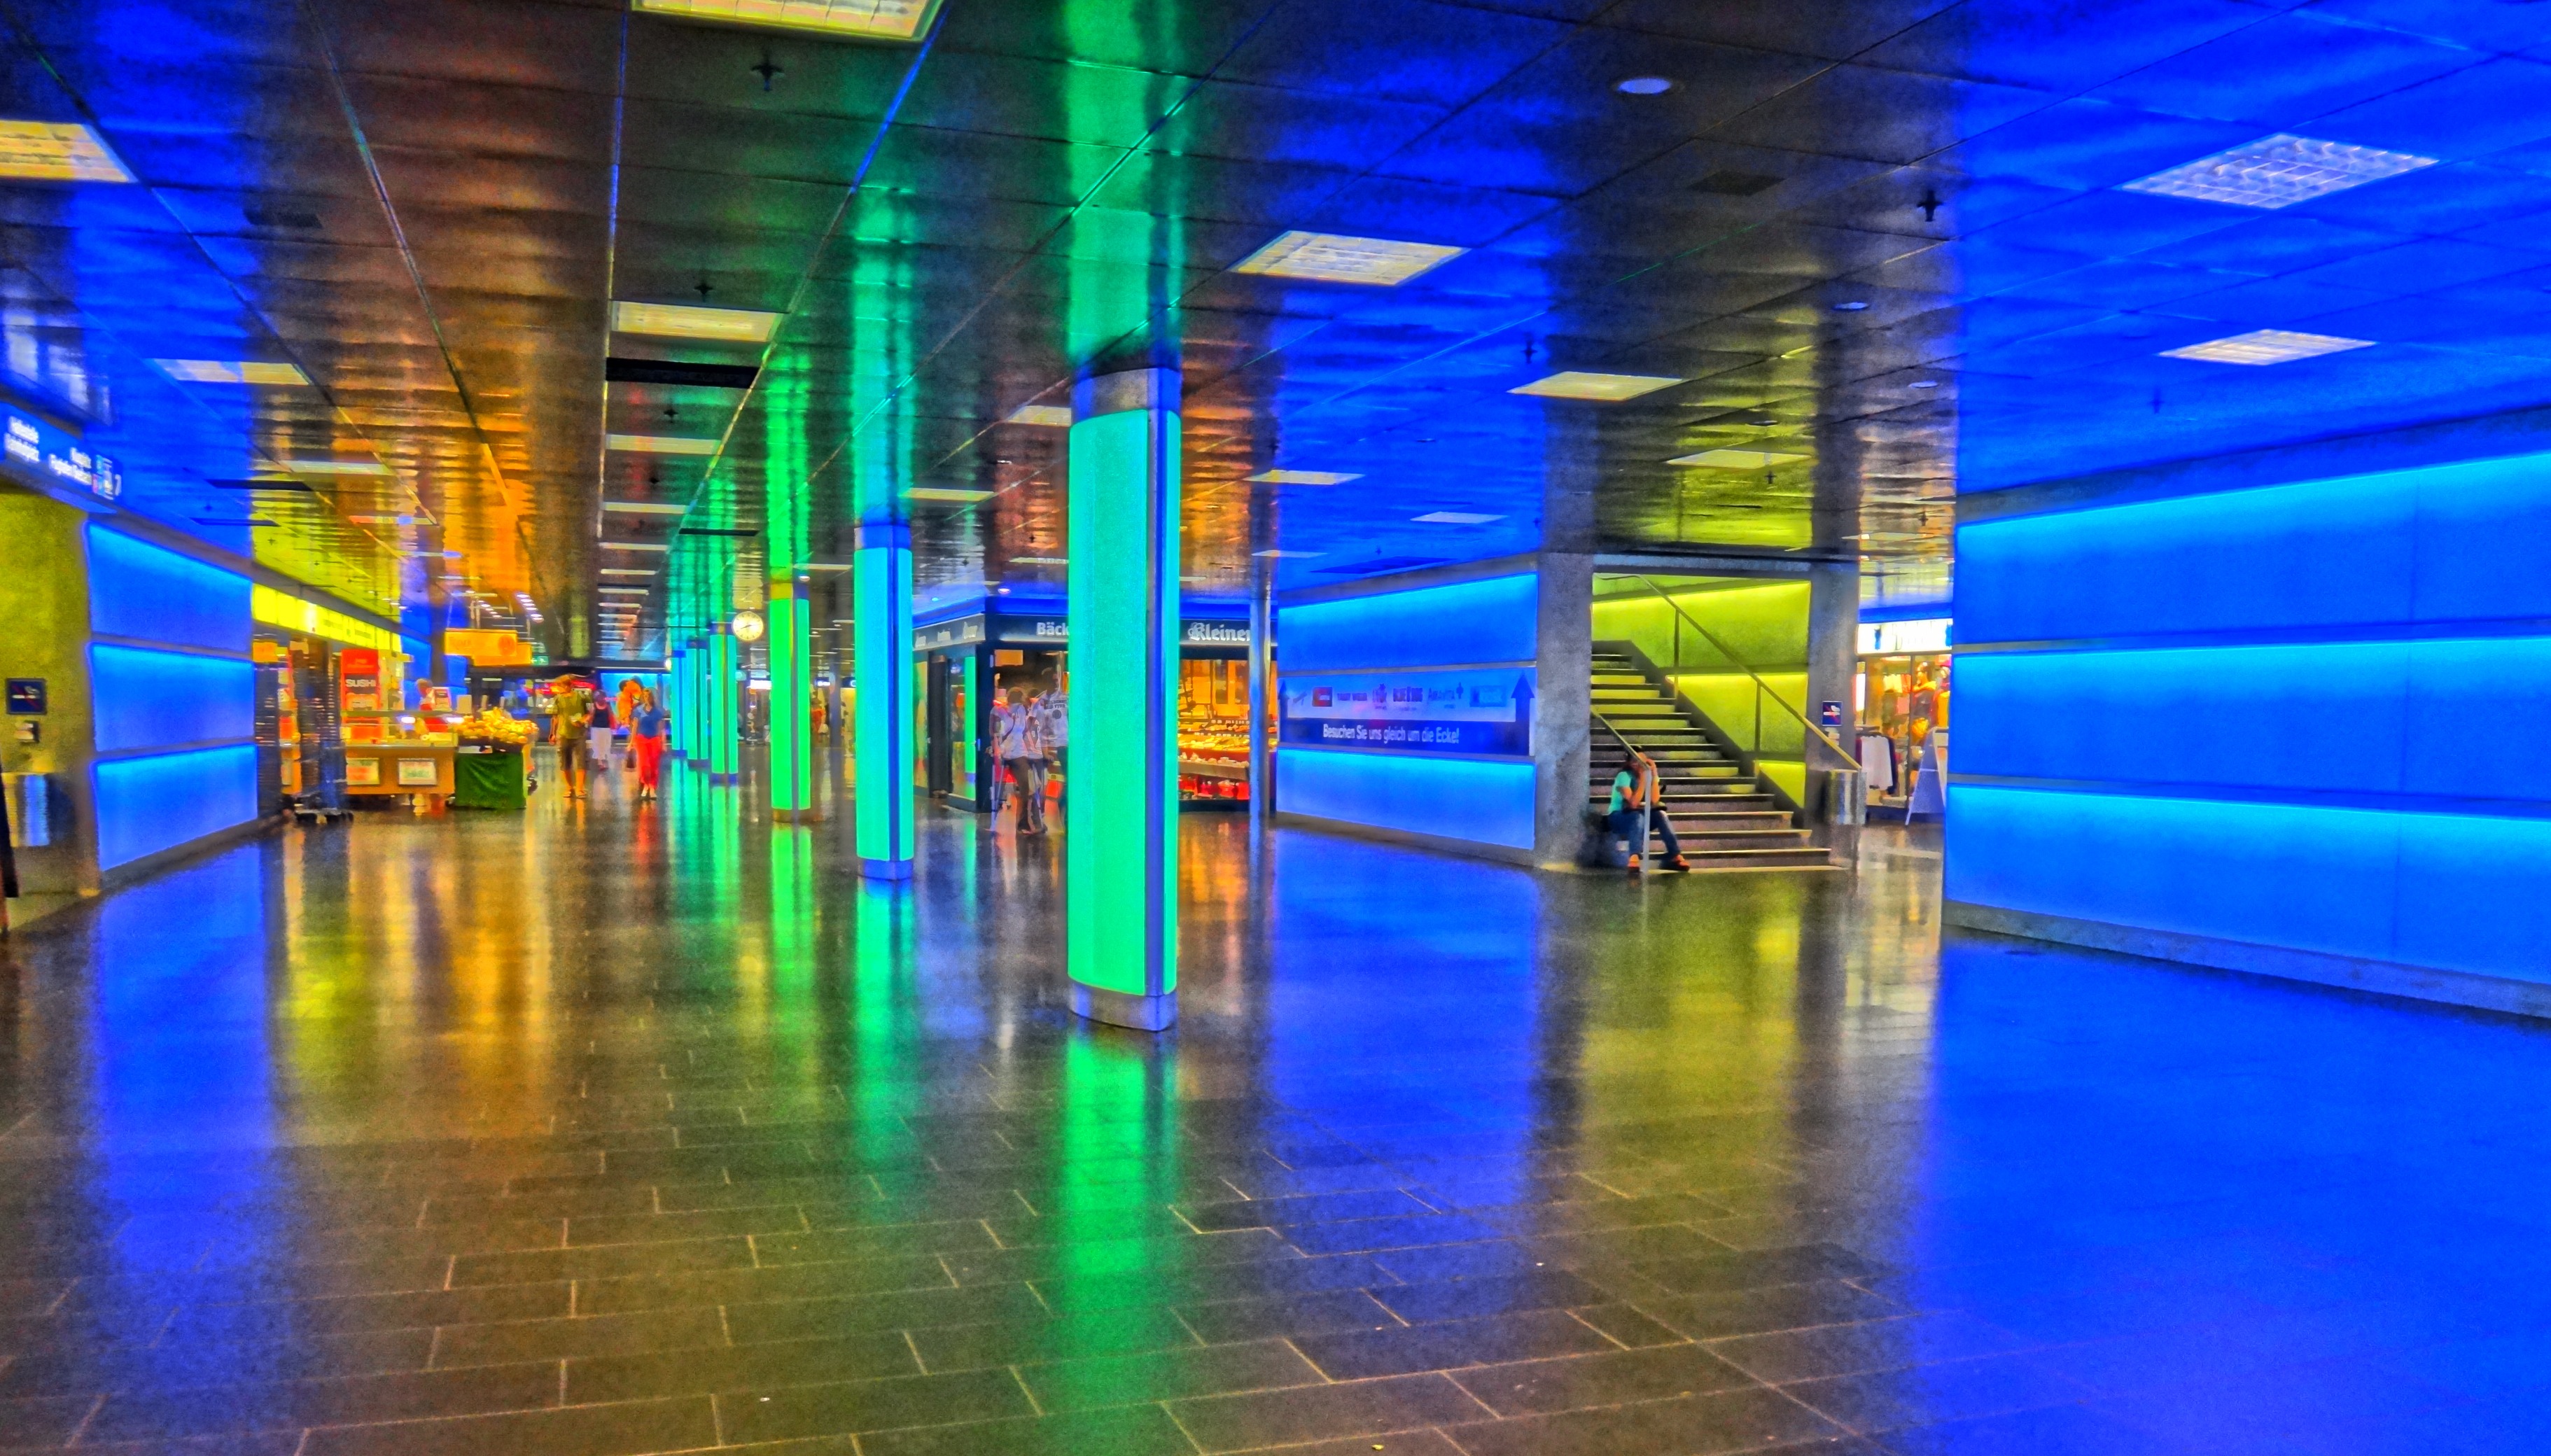
light, abstract, night, reflection, color, blue, movement, symmetry, zurich, light traces, zurich main station